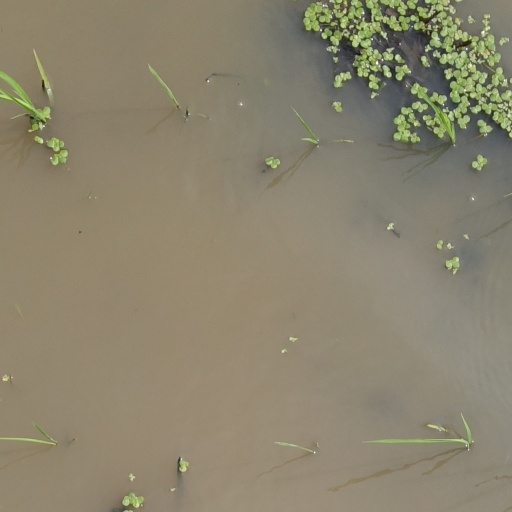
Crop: rice